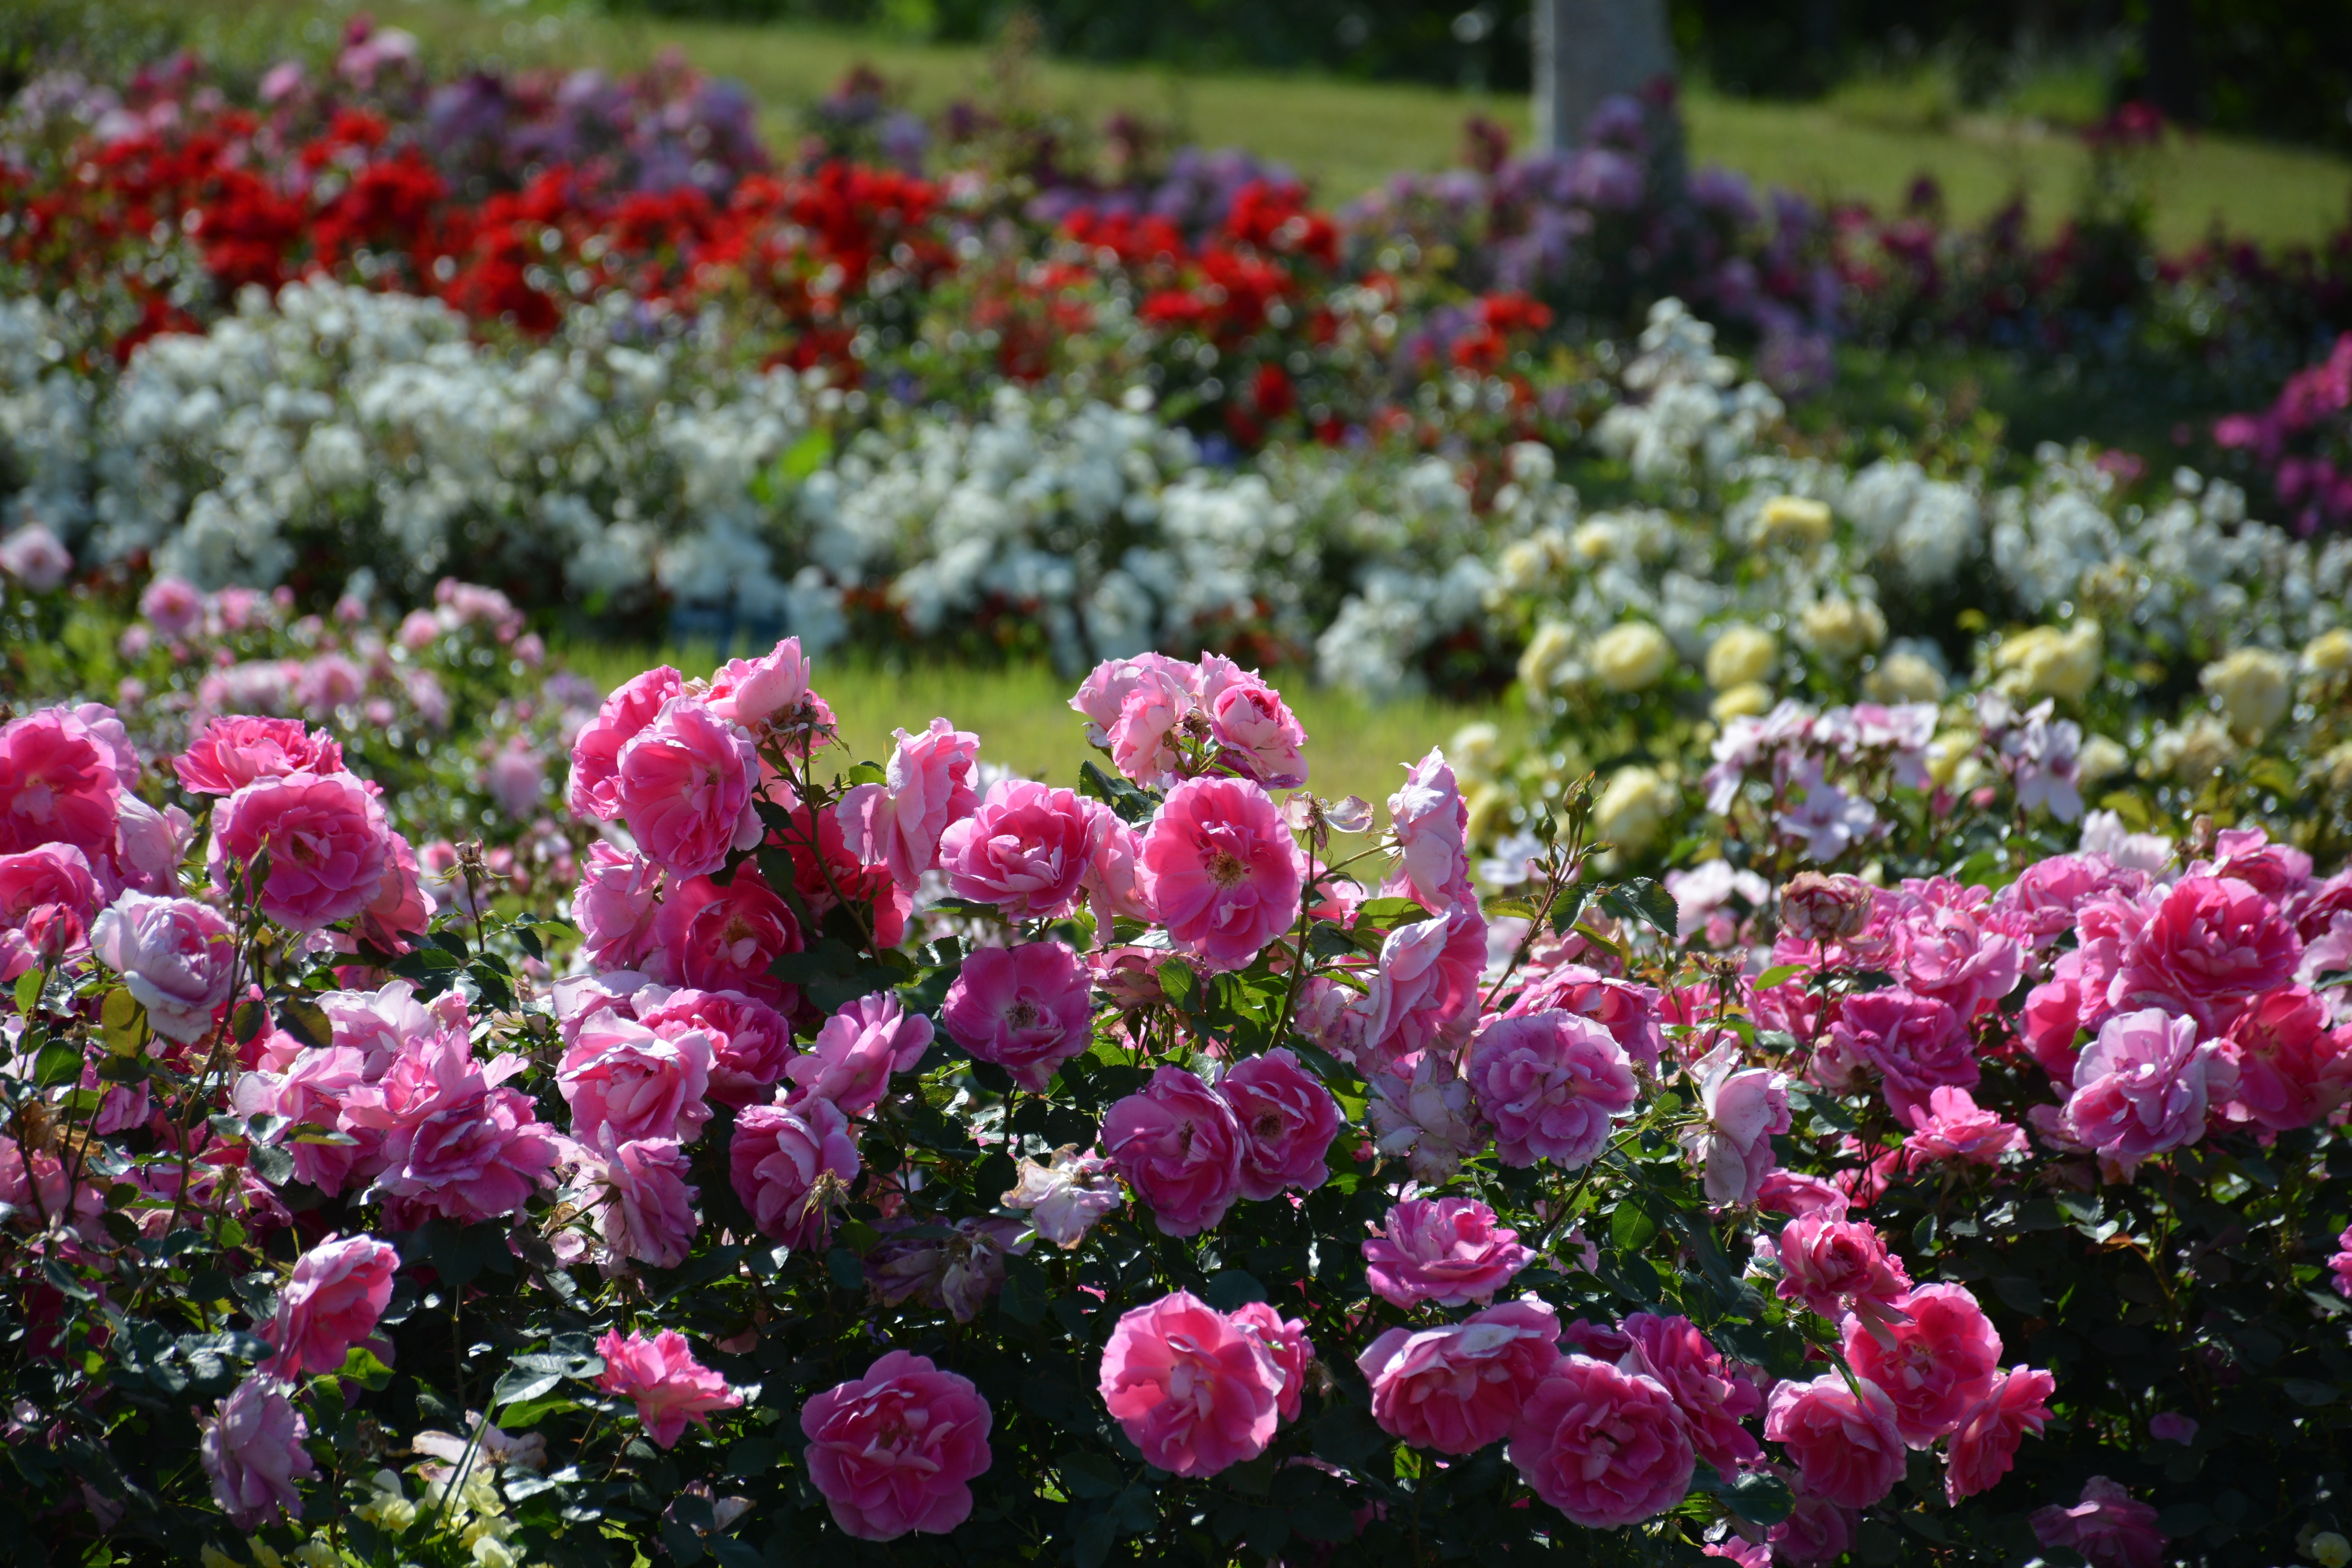
blossom, plant, flower, petal, rose, botany, garden, flora, flowers, shrub, flowering plant, garden roses, rose family, annual plant, land plant